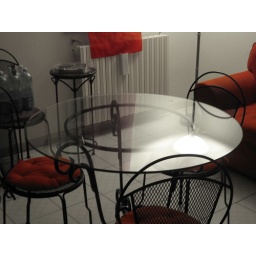
There's some red in my dining room